Miami Vice

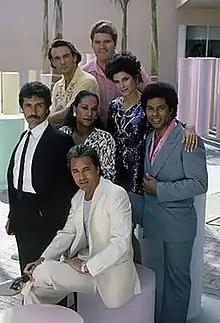
Group photo of the cast members of "Miami Vice" (from left to right): (top) John Diehl, Michael Talbott, Saundra Santiago (middle) Edward James Olmos, Olivia Brown, Philip Michael Thomas (bottom) Don Johnson, taken during the second season.

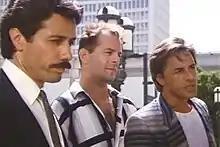
Edward James Olmos, Bruce Willis (center), and Don Johnson in the episode "No Exit"

Many actors, actresses, musicians, comedians, athletes and celebrities appear throughout the show's five-season run. They play many different roles from drug dealers to undercover cops to madams. The full list can be seen at the link above, as this is just a partial list. Musicians include Sheena Easton, John Taylor, Andy Taylor, Willie Nelson, Gene Simmons, and Ted Nugent Additionally Glenn Frey, Frank Zappa, Phil Collins, Miles Davis, Frankie Valli, Little Richard, James Brown, Leonard Cohen, the Power Station, Coati Mundi, and Eartha Kitt.